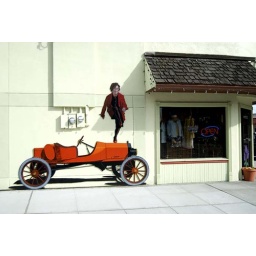
Mural on the wall of a women's clothing shop in Anacortes, Washington.